Women's cinema

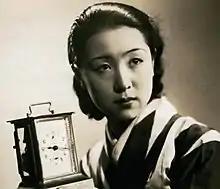

In Japan for a long time Kinuyo Tanaka was the only woman to make feature films. As a director she was active in the 1950s and 1960s. She was able to do this against fierce resistance because she enjoyed a status as star actress.